Deering Oaks Park

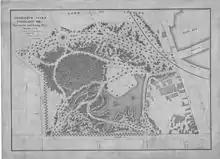
Map of Deering Oaks Park from December 1879

The site holds historical significance dating to the colonial period. During King William's War in September 1689, Benjamin Church assisted in defending British settlers at this location against forces from New France and tribes of the Wabanaki Confederacy. George Bramhall, for whom nearby Bramhall Hill is named, was among those killed in the conflict.